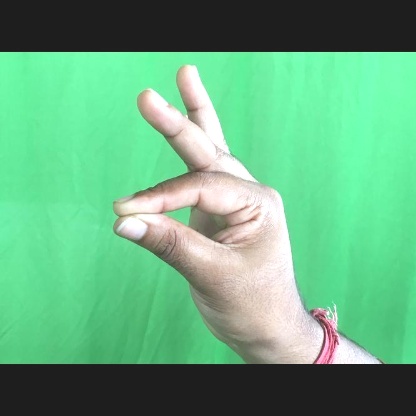
Mudra: Hamsasyam